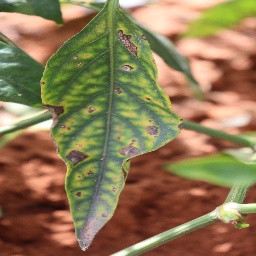
Label: cercospora